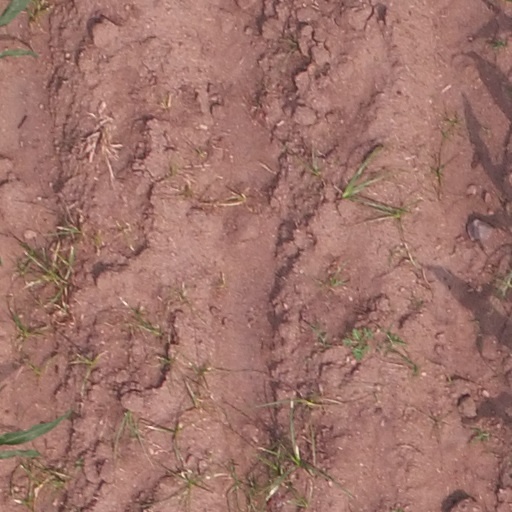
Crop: maize; corn